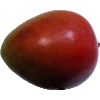
Label: red_mango